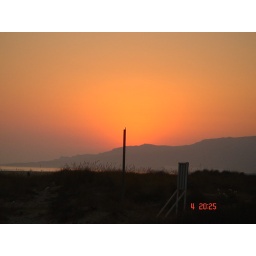
sunset over the sand dunes, you can see morocco on a good day from this coast